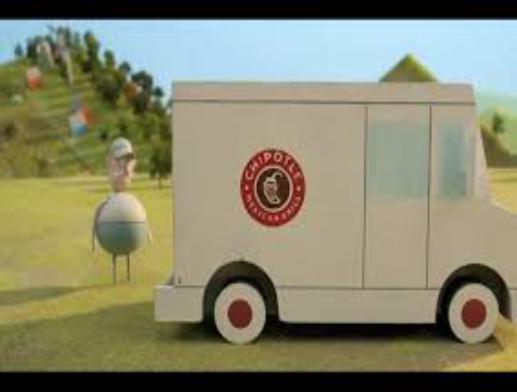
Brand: Chipotle Mexican Grill-1
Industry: Clothes